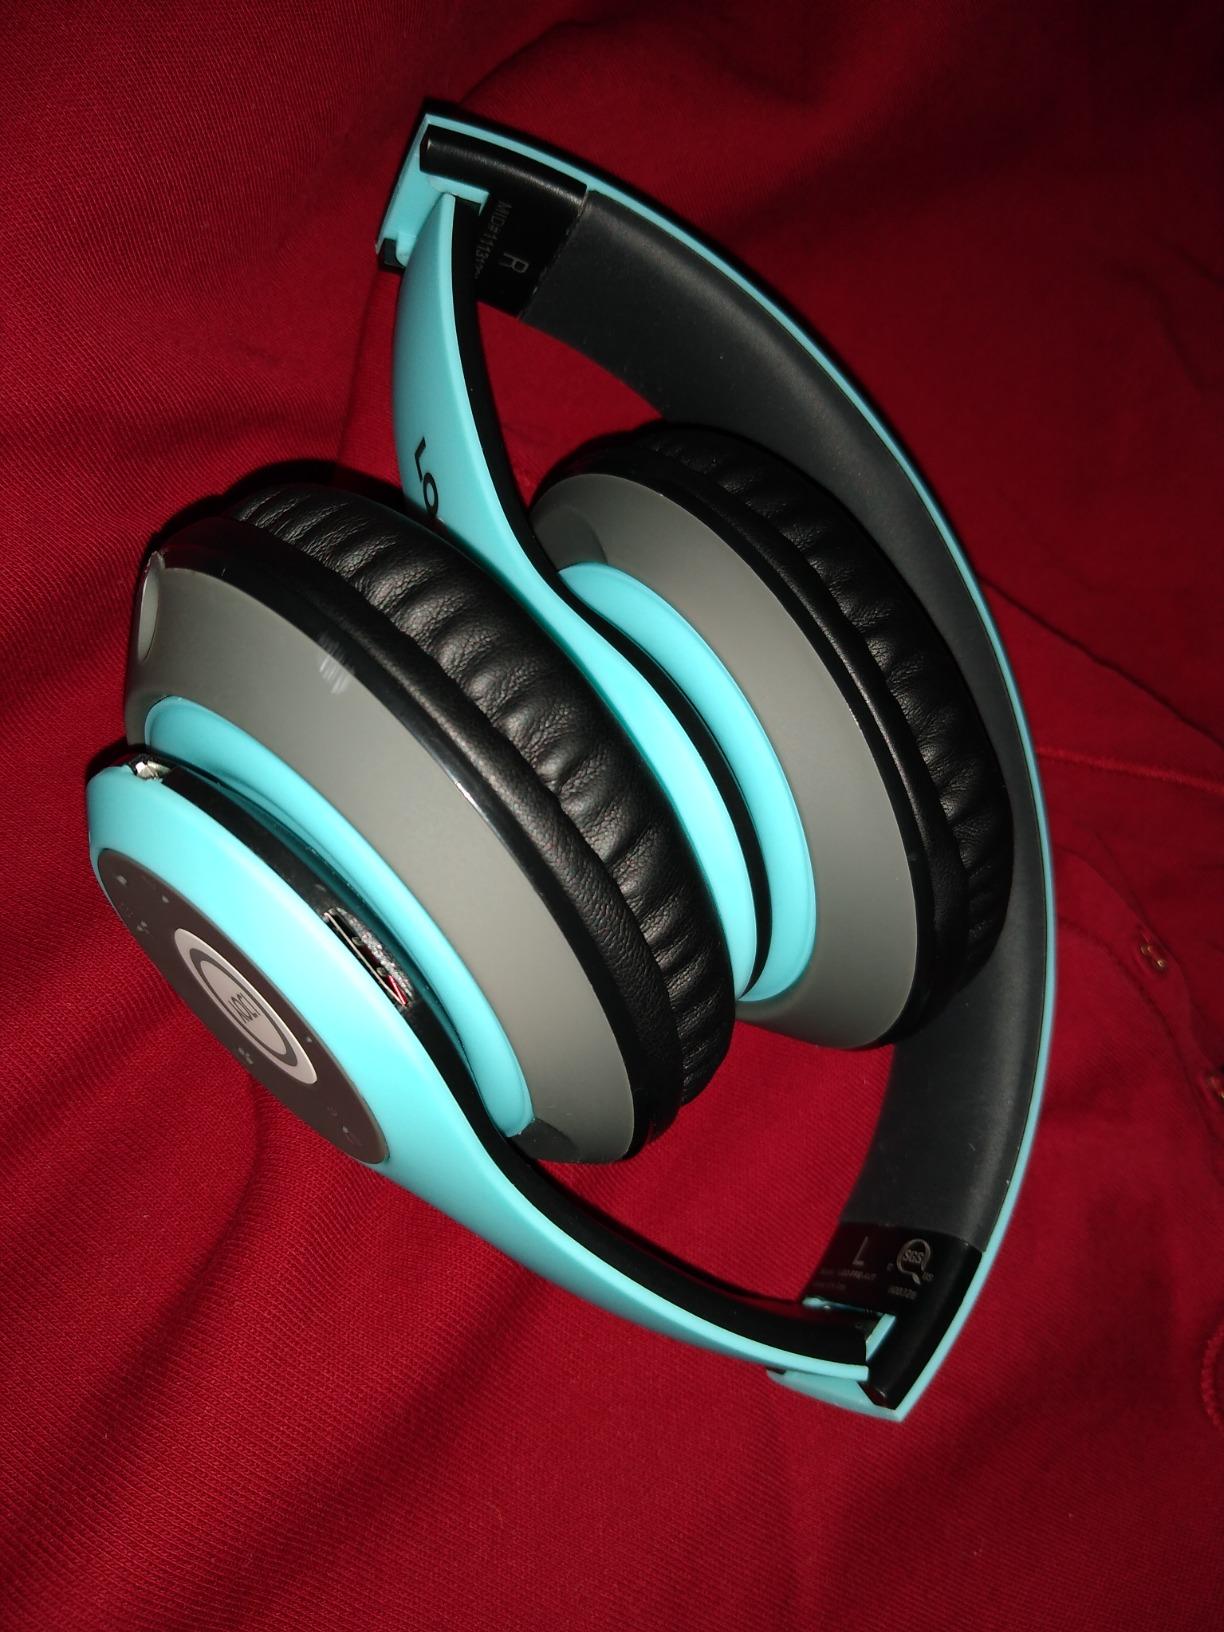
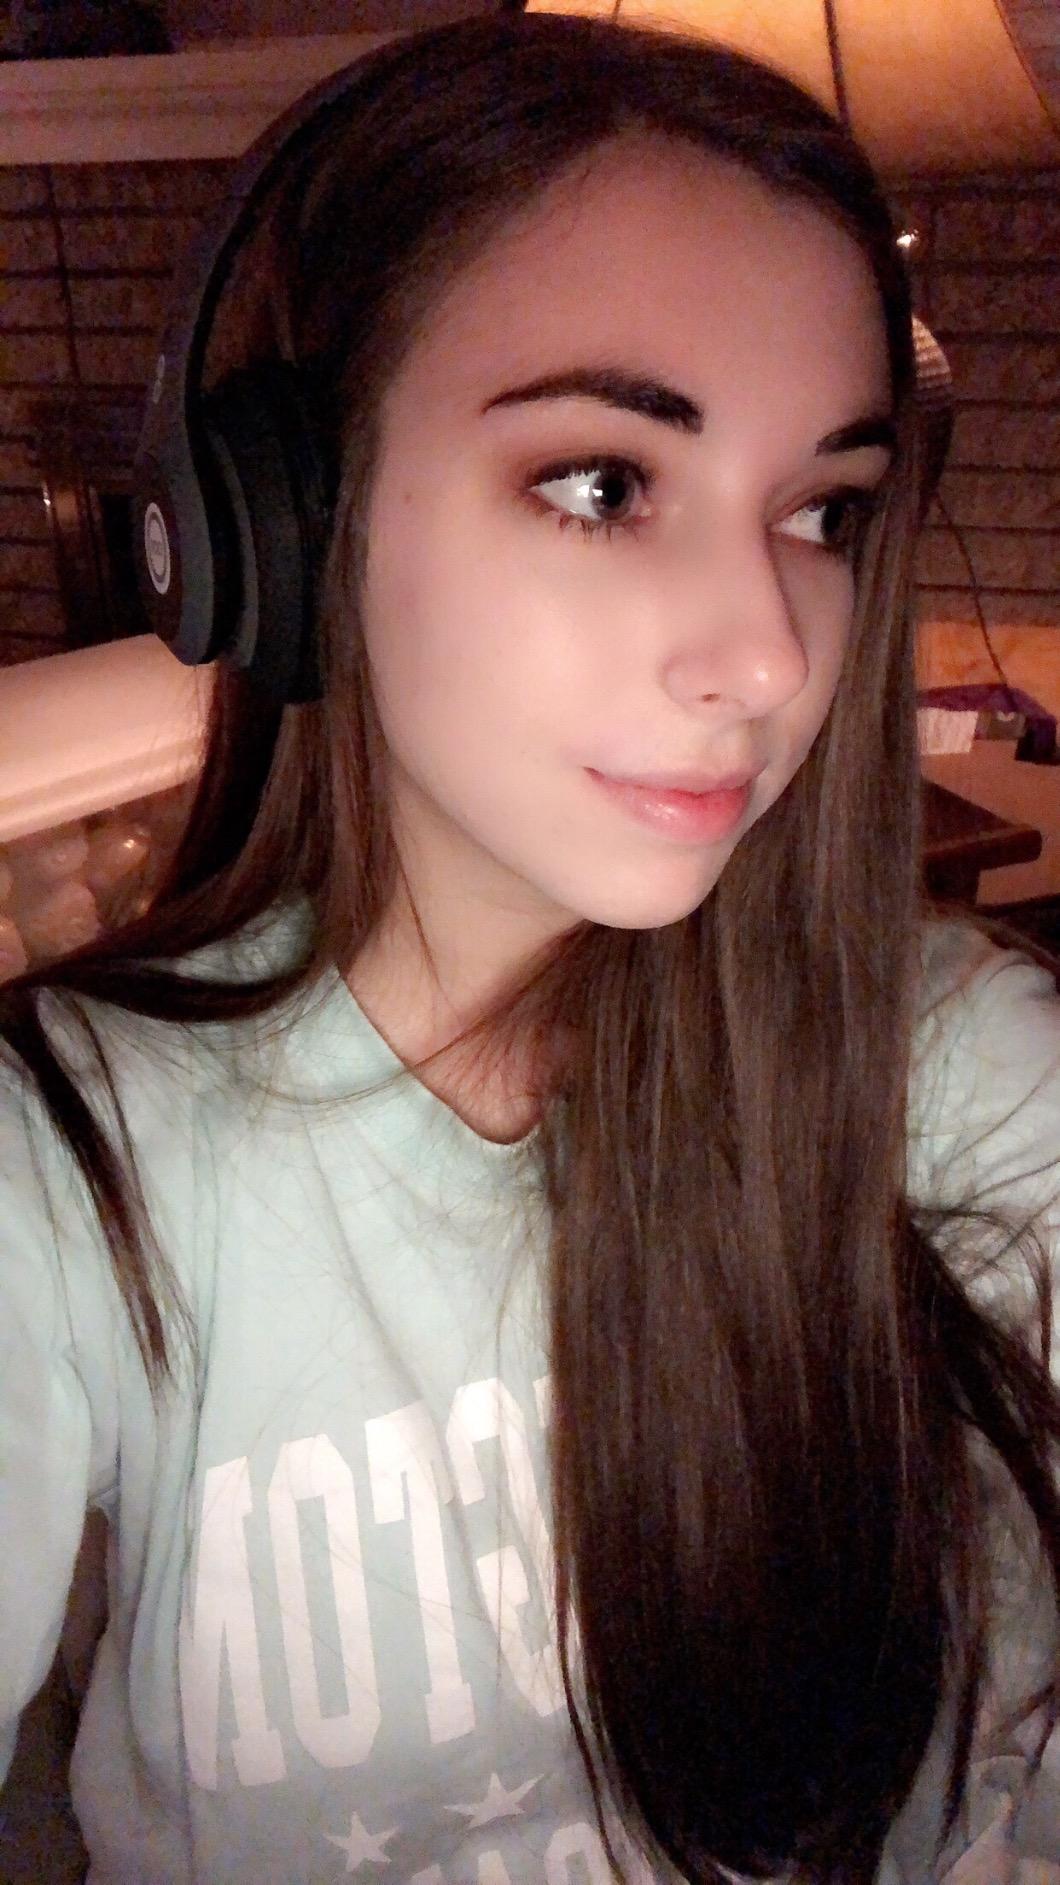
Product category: headphones
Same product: no